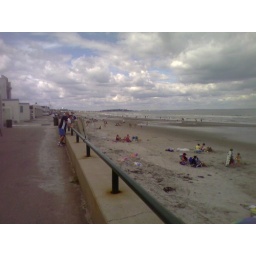
A quick cell phone snap-shot of nantasket beach in the fall during a solo road bike ride.